State-funded schools (England)

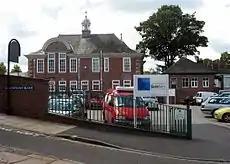
Shrewsbury Sixth Form College in Shropshire

Children are normally placed in year groups determined by the age they will attain at their birthday during the school year. In most cases progression from one year group to another is based purely on chronological age, although it is possible in some circumstances for a student to repeat or skip a year. Repetition may be due to a lack of attendance, for example from a long illness, and especially in Years requiring standard tests. A child significantly more advanced than their classmates may be forwarded one or more years.